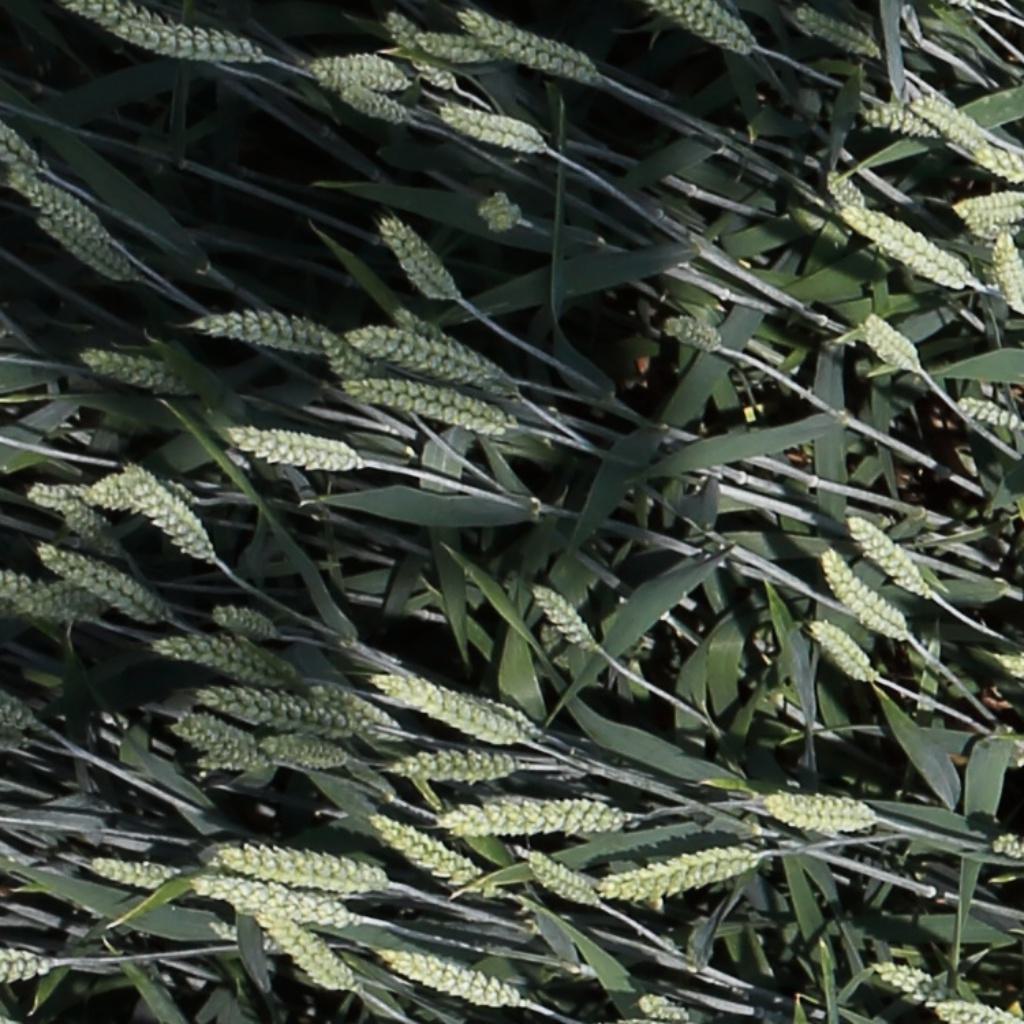
Country: Switzerland
Location: Usask
Wheat development stage: Filling